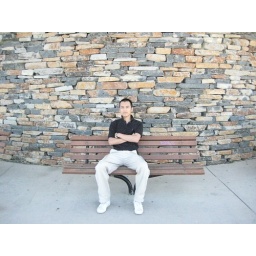
in blue mountain